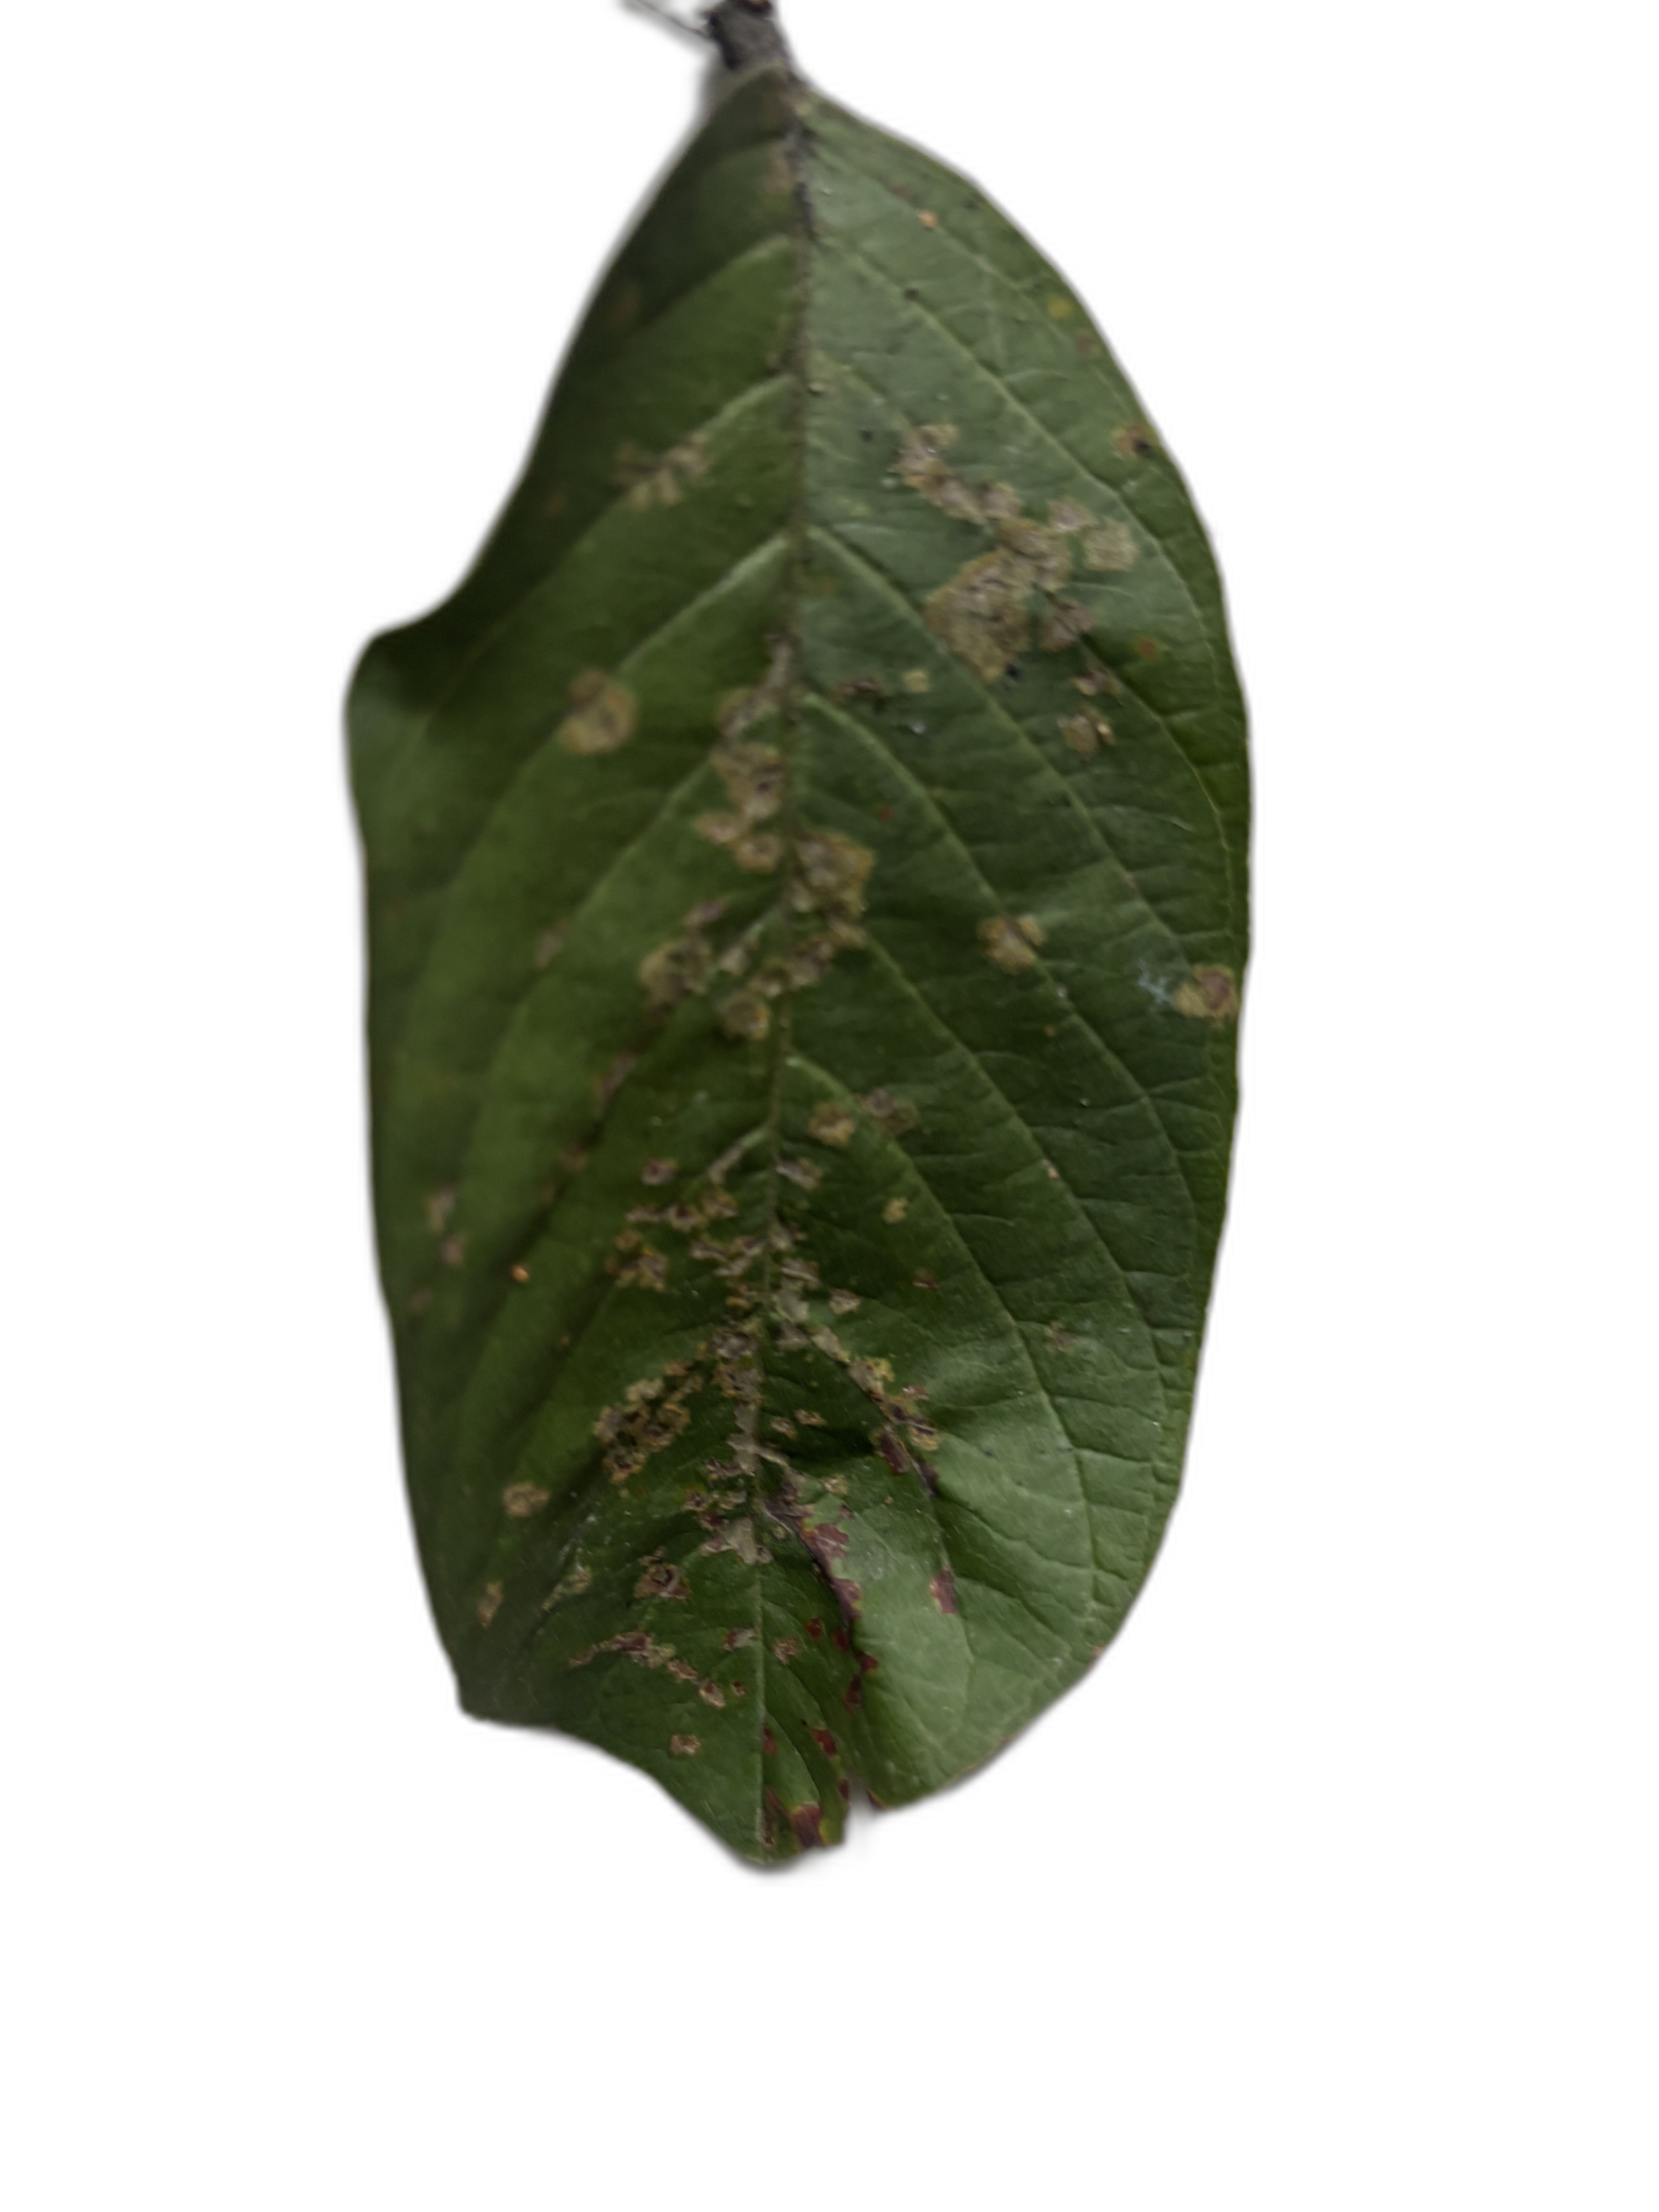
Plant part: leaf
Disease: Anthracnose